Epsilon Octantis

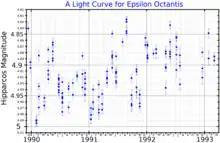
A light curve for Epsilon Octantis, plotted from "Hipparcos" data

This is an evolved, cool red giant star with a stellar classification of class M5III. It is a semiregular variable with a magnitude range of 4.58 to 5.30 and a (poorly defined) period around 55 days. The star has 1.34 times the mass of the Sun and has expanded to around 112 times the Sun's radius. It is radiating 1,819 times the Sun's luminosity from its enlarged photosphere at an effective temperature of 3,560 K.